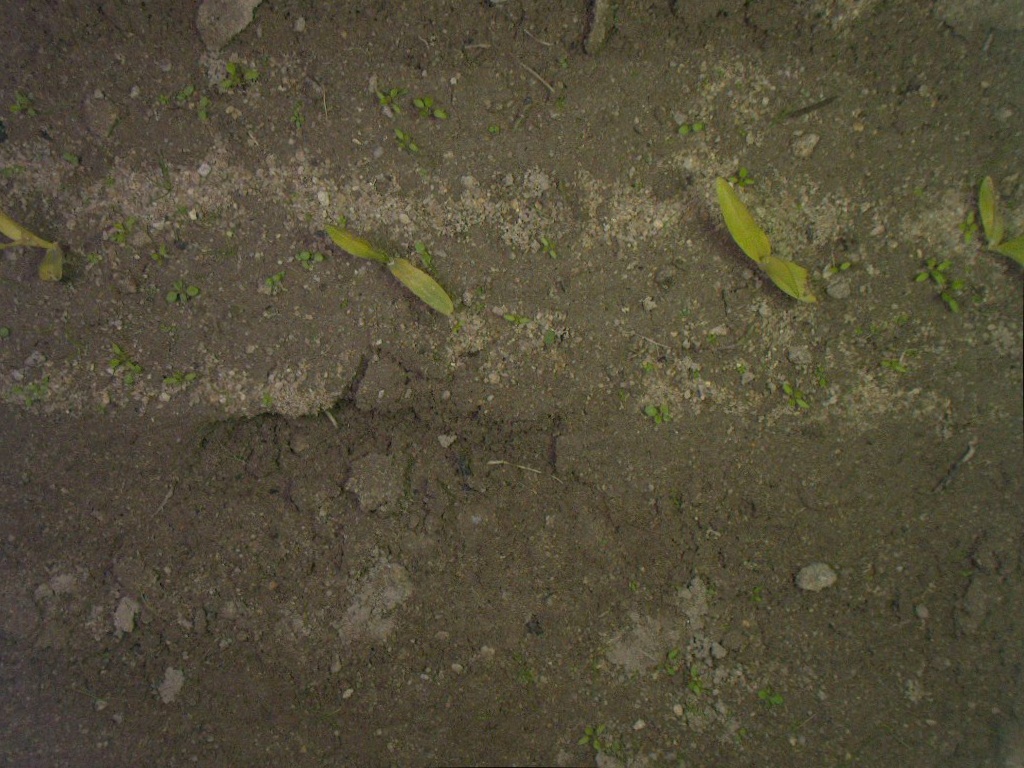
Crop: maize
Objects: stem_maize, stem_maize, stem_maize, stem_maize, maize, maize, maize, maize